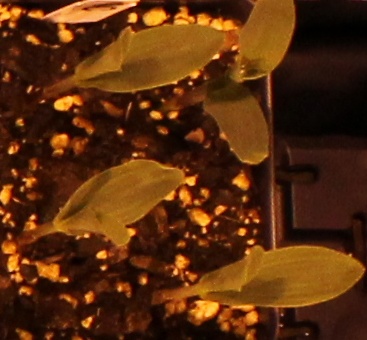
Label: Corn